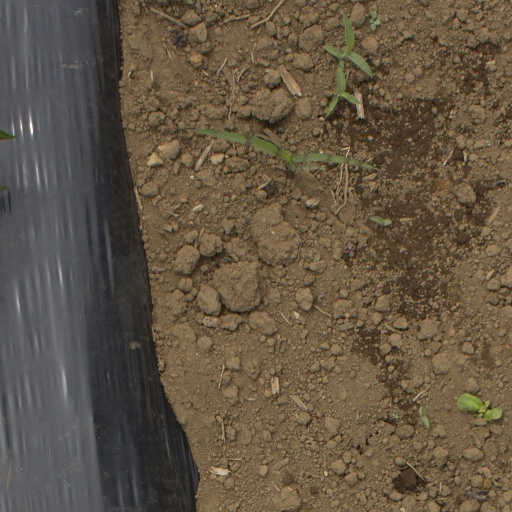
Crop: Jerusalem artichoke